Manzanar Children's Village

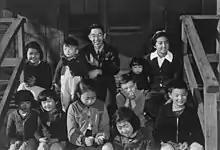
Manzanar Children's Village superintendent Harry Matsumoto with several orphan children. ("Mr. Matsumoto and group of children" by Ansel Adams, courtesy of Library of Congress Prints & Photographs Division, LC-DIG-ppprs-00362)

Issued a little over a month after the bombing of Pearl Harbor, on February 19, 1942, Executive Order 9066 authorized military commanders to designate military zones from which "any or all persons may be excluded." On March 2, 1942, General John L. DeWitt and the Western Defense Command issued a public proclamation that established Military Areas 1 and 2, encompassing all of California, the western halves of Washington and Oregon, and Southern Arizona. Although the executive order had not specified who was to be excluded, DeWitt's proclamation made it clear that Japanese American residents would be required to vacate the newly created exclusion zone, and Public Law 503, passed by Congress on March 20, 1942 and signed into law by the President the following day, created penalties of up to $5,000 and one year in prison for violating the military restrictions.